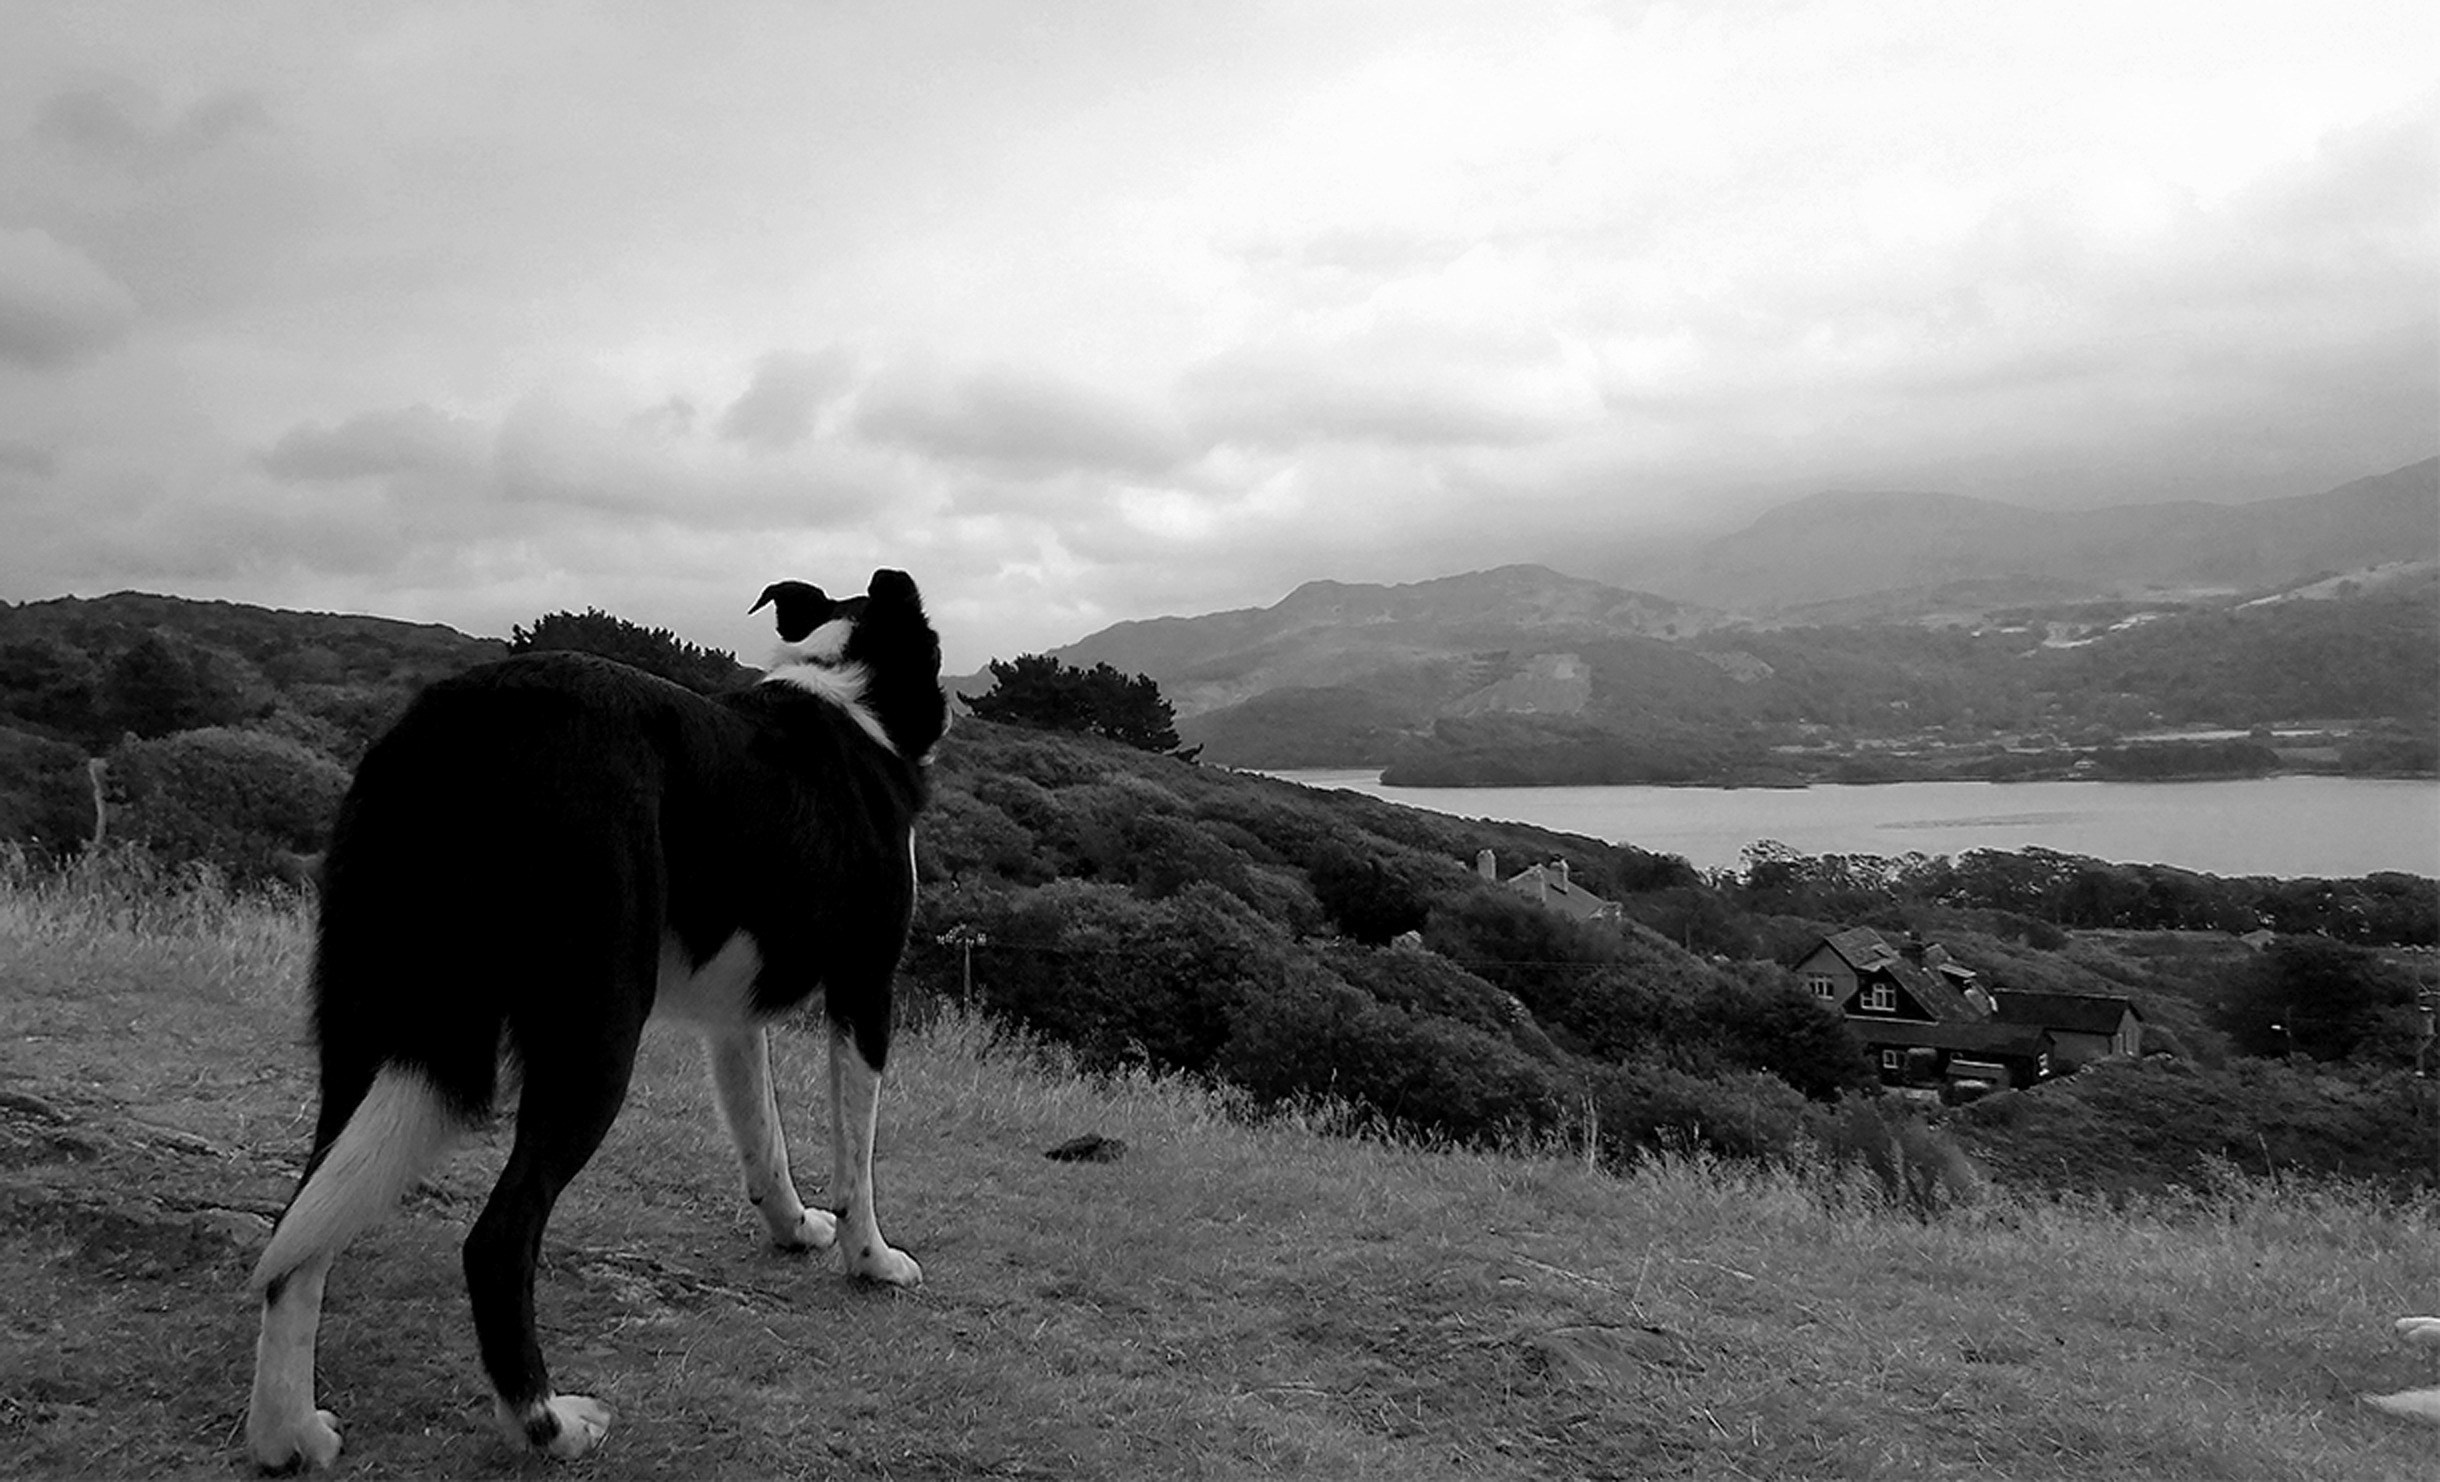
landscape, sea, nature, outdoor, mountain, black and white, sky, white, field, countryside, view, dog, valley, village, rural, tranquil, scenic, horse, scenery, hillside, black, monochrome, plain, farmland, clouds, mountains, houses, scene, destination, rural area, monochrome photography, horse like mammal